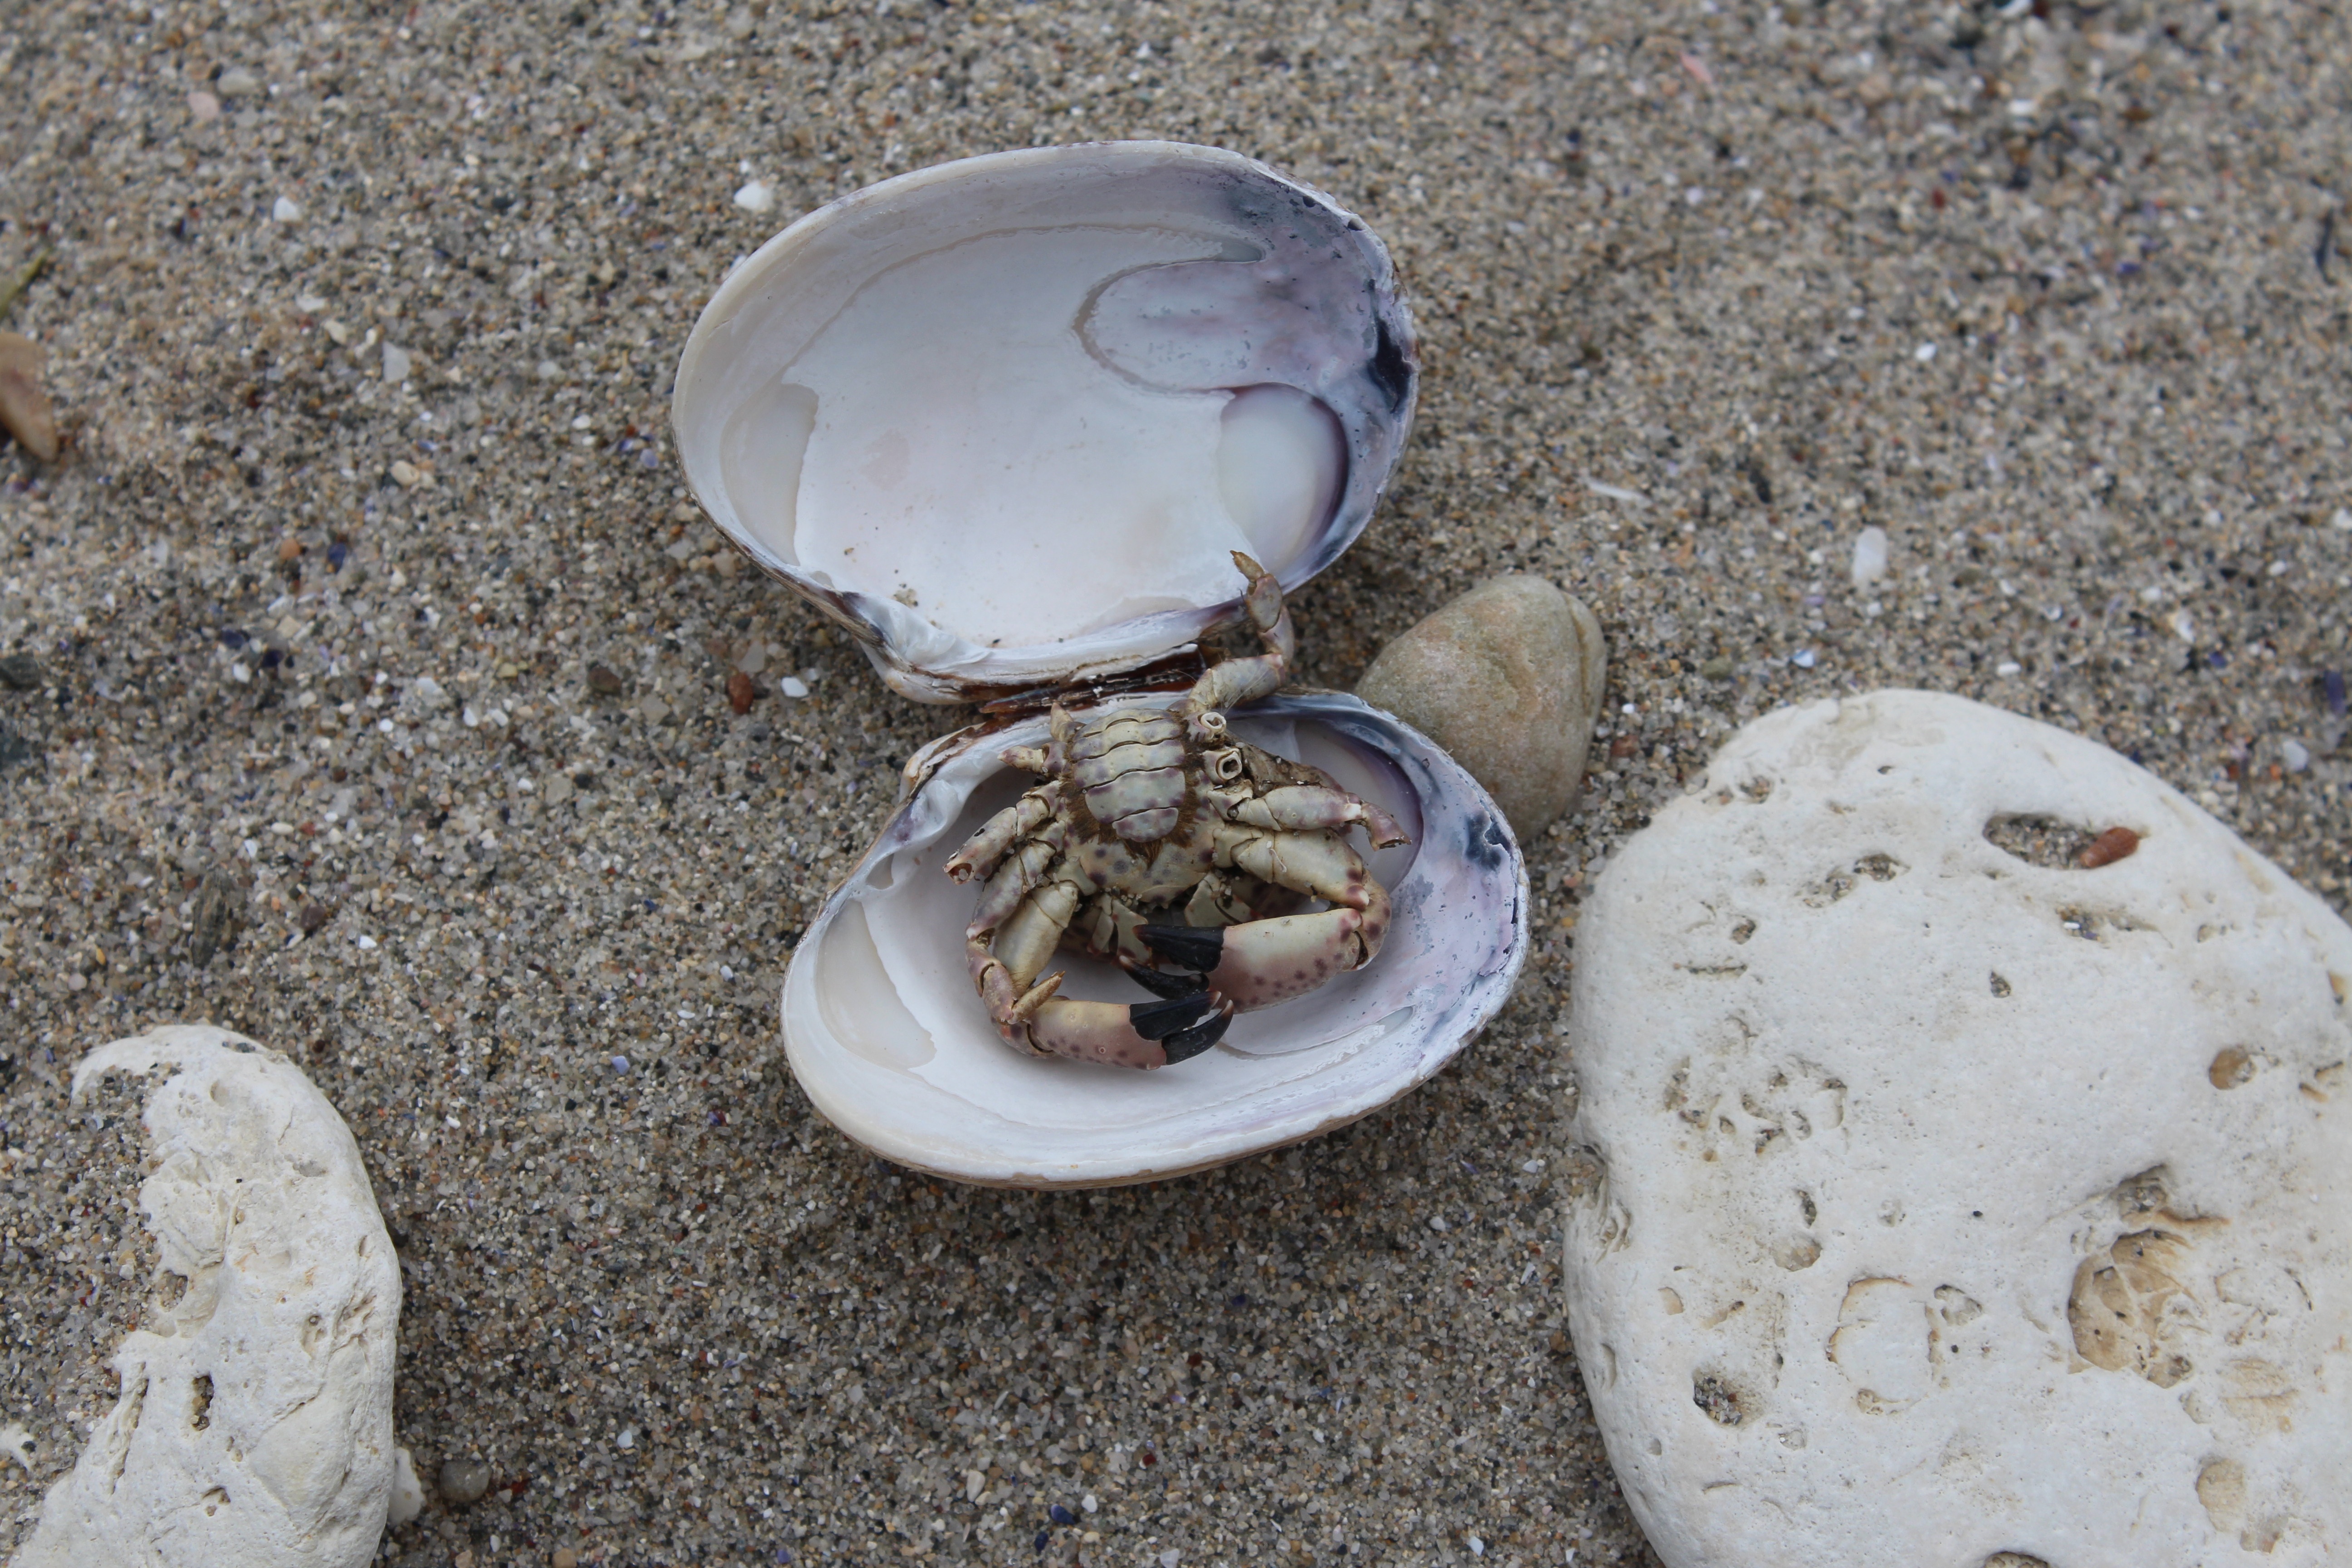
sand, rock, stone, food, oyster, seafood, material, crab, invertebrate, seashell